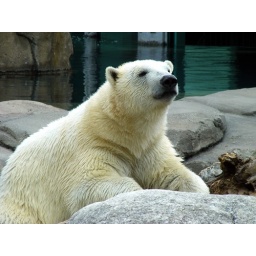
A very cute polar bear at the Toldeo Zoo in Toledo, OH.